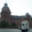
Label: castle